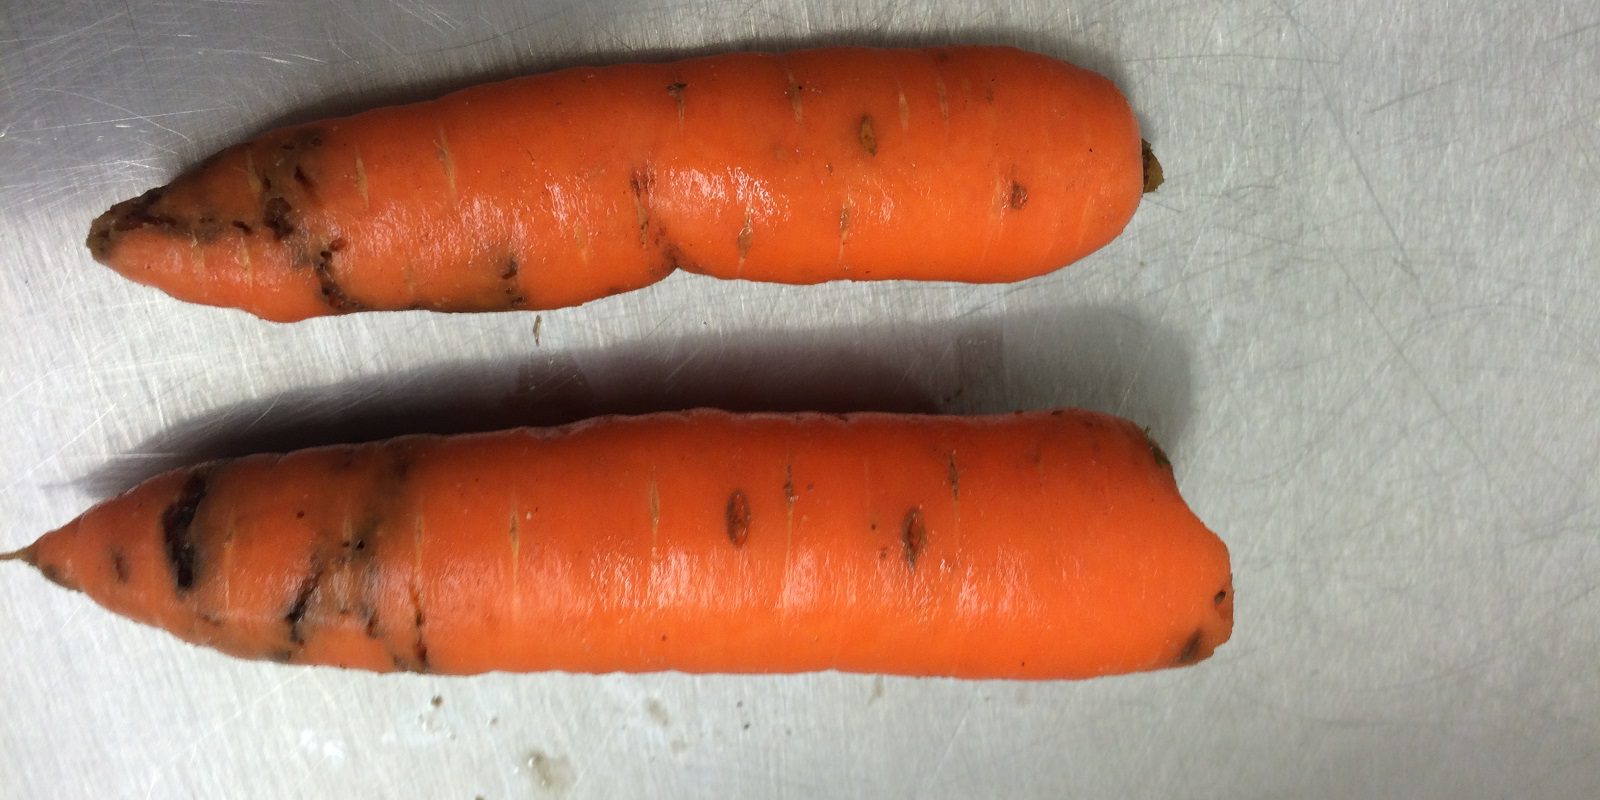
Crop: unknown
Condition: carrot_carrot_cavity_spot